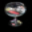
Label: cup